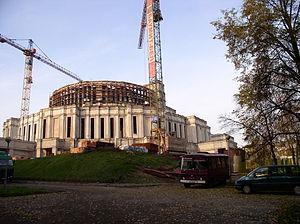
Le Grand théâtre national académique d'opéra et de ballet de la République de Biélorussie est un théâtre situé dans le faubourg de la Trinité, à Minsk.